French cuisine

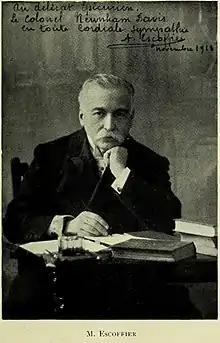
Georges Auguste Escoffier was a French chef, restaurateur, and culinary writer who popularized and updated traditional French cooking methods

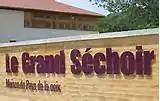
"Grand sechoir", Museum of the Walnut in Vinay, Isère

Shortly before the French Revolution, dishes like "" gained prominence. Essentially royal cuisine produced by the royal household, this is a chicken-based recipe served on "vol-au-vent" created under the influence of Queen Marie Leszczyńska, the Polish-born wife of Louis XV. This recipe is still popular today, as are other recipes from Queen Marie Leszczyńska like "consommé à la Reine" and "filet d'aloyau braisé à la royale". Queen Marie is also credited with introducing Polonaise garnishing to the French diet.